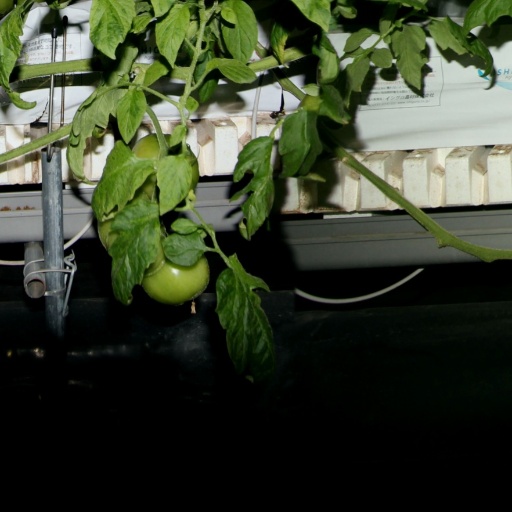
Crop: tomato